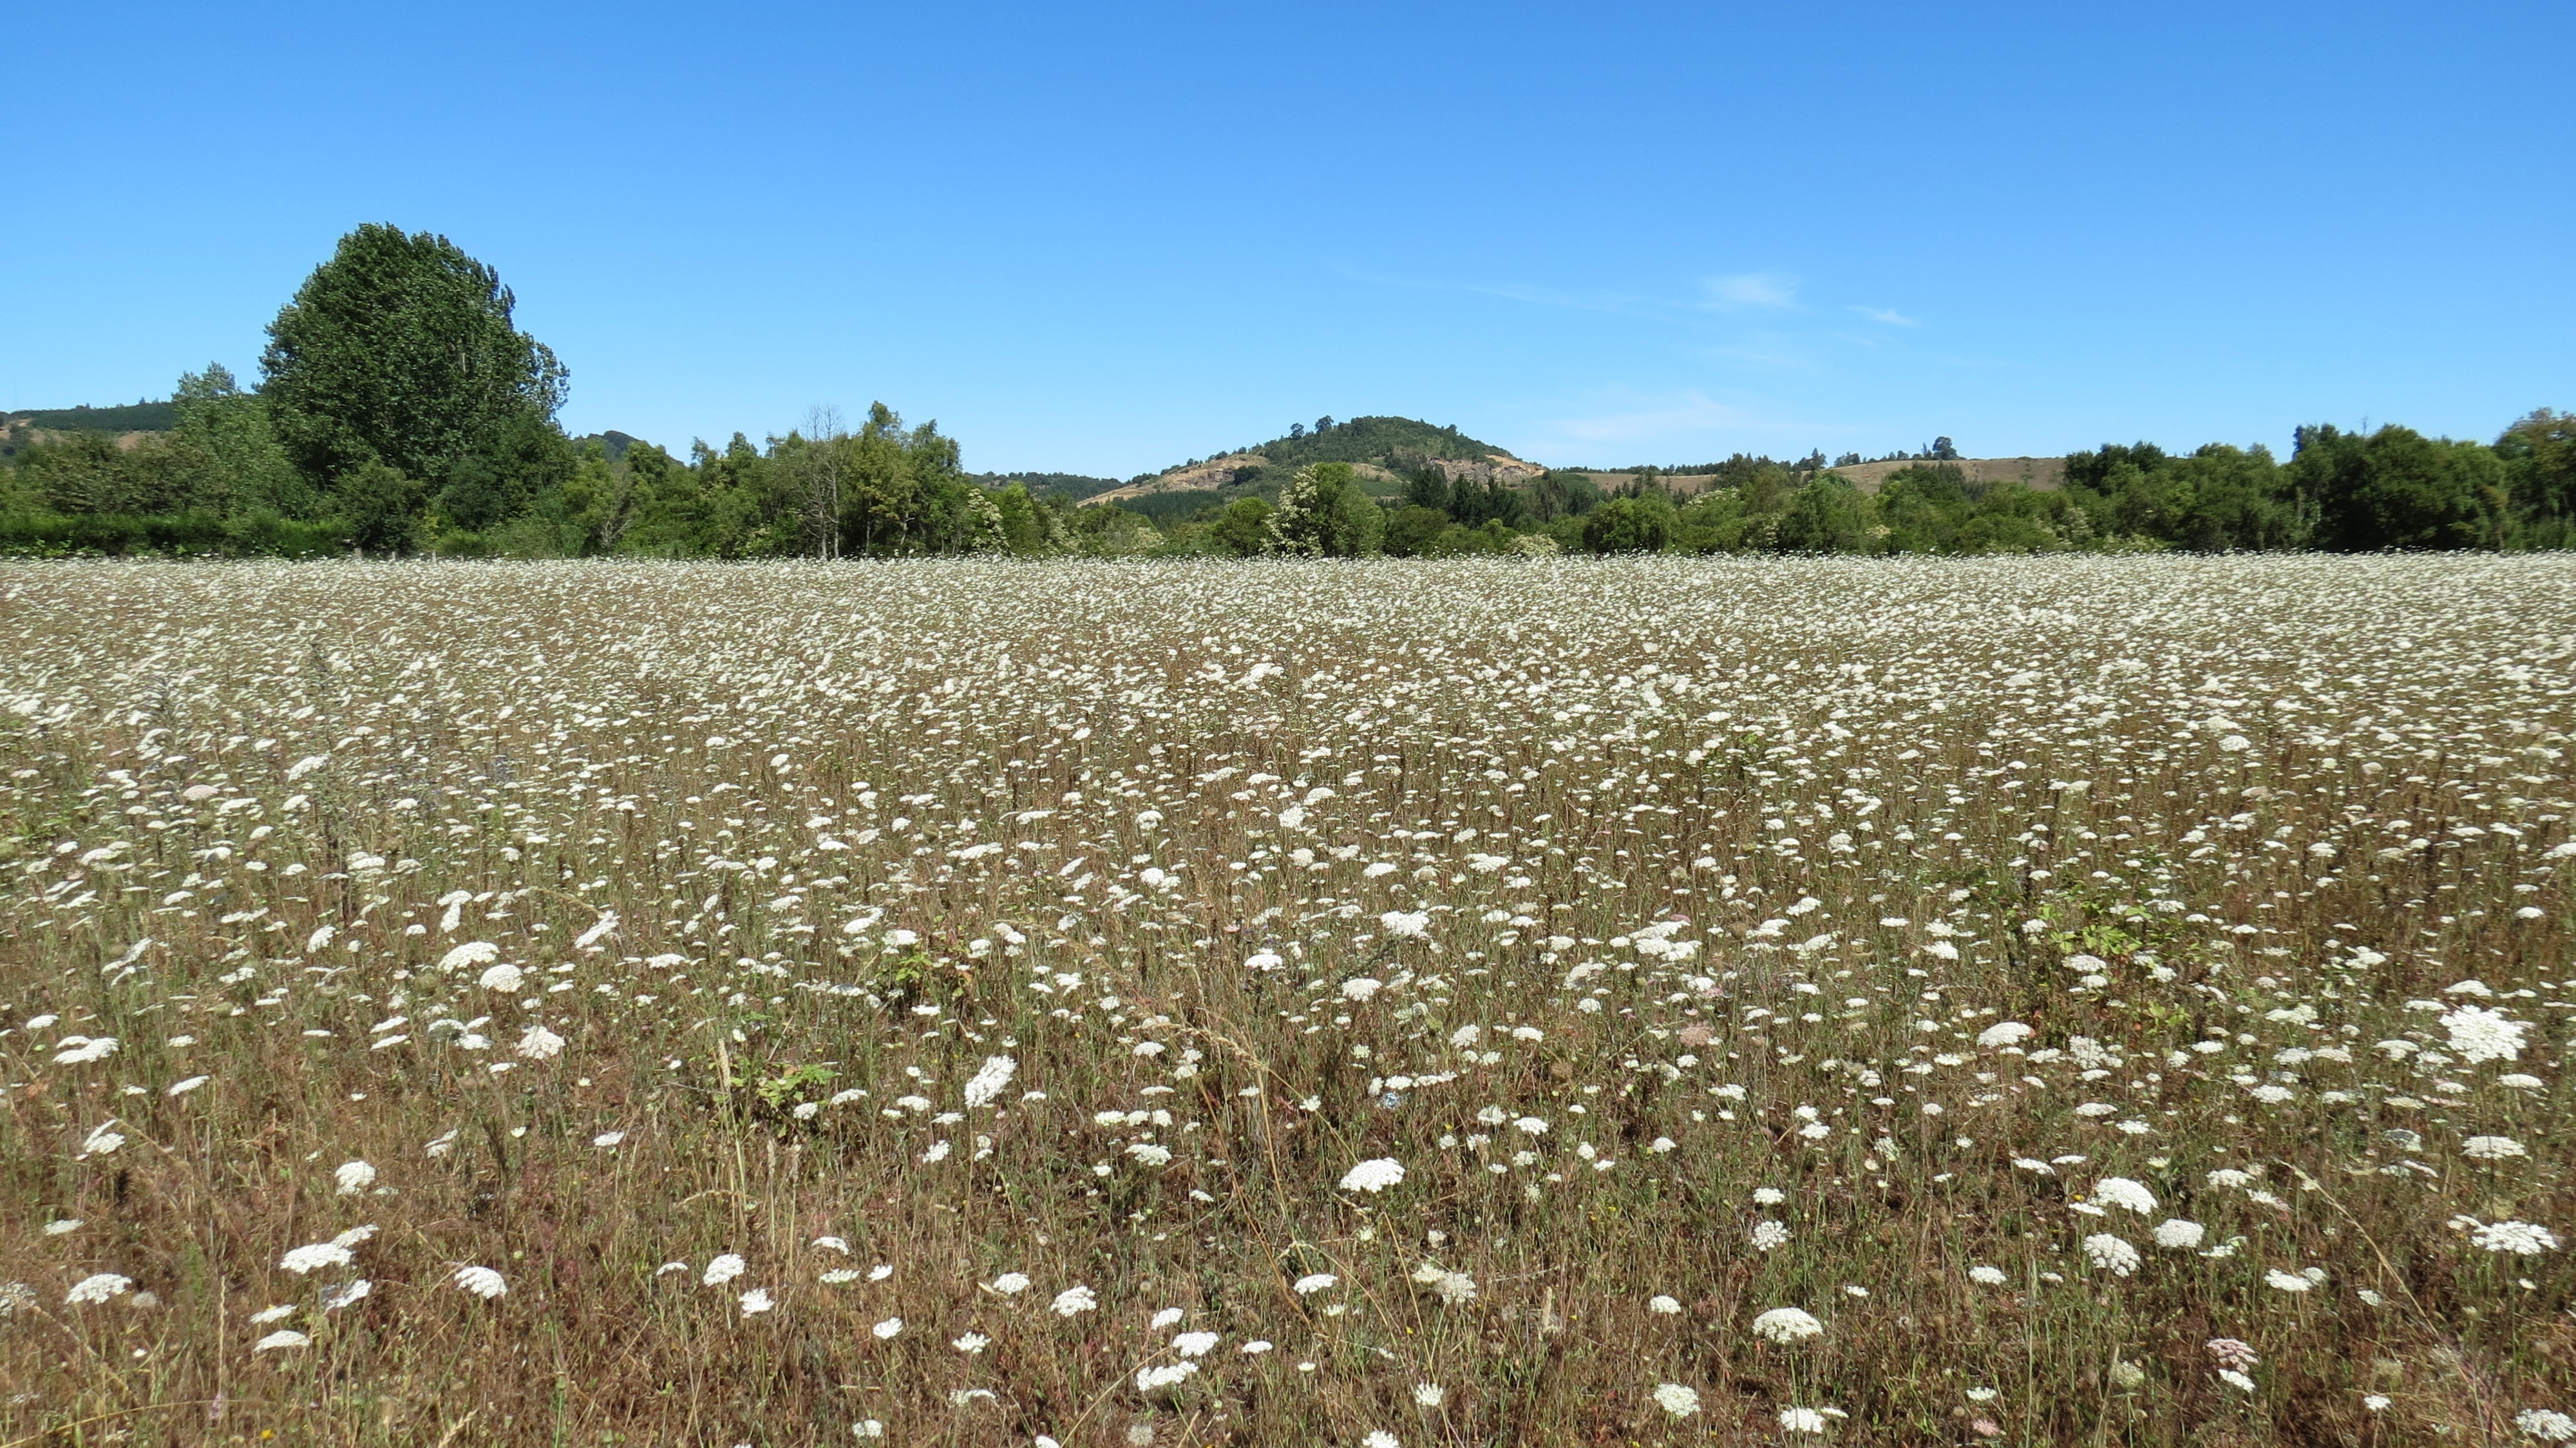
landscape, grass, marsh, plant, field, farm, meadow, prairie, flower, crop, soil, agriculture, plain, flowers, wild flowers, grassland, wetland, plateau, habitat, ecosystem, tundra, steppe, rural area, natural environment, grass family